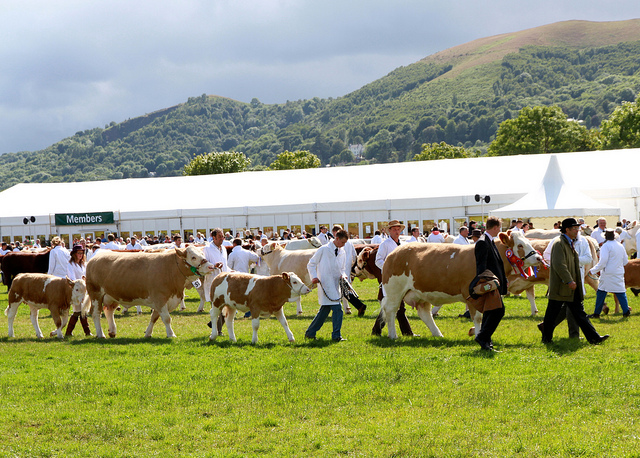
user: Given an image and a question. Answer the question in a short answer. Question: What type of meat is obtained from these animals? Short Answer:
assistant: beef